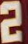
Number: 2